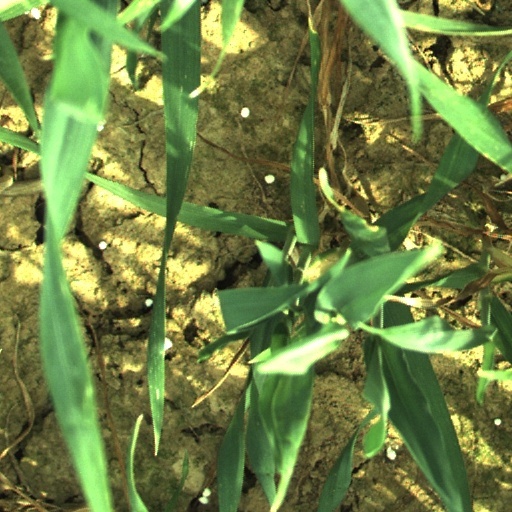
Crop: wheat